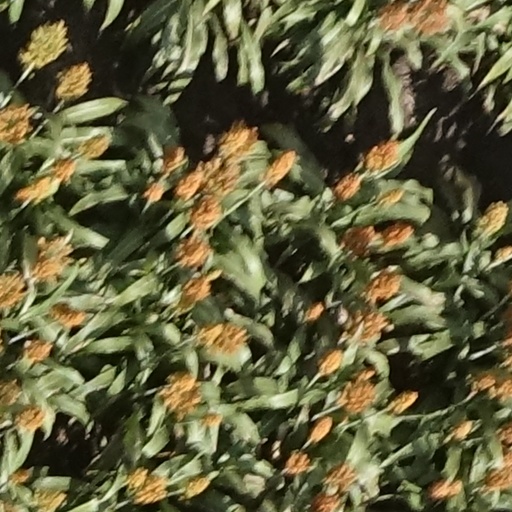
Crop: sorghum